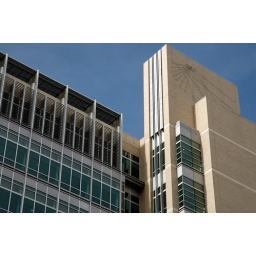
Cool clock on the top of a building in Denver.